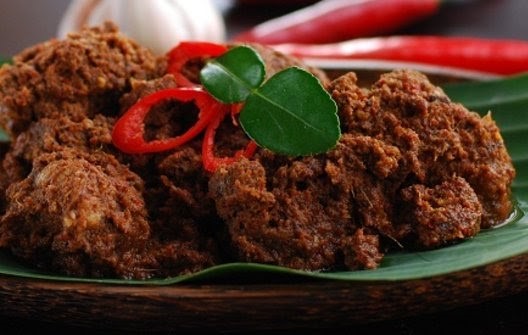
Label: daging_rendang